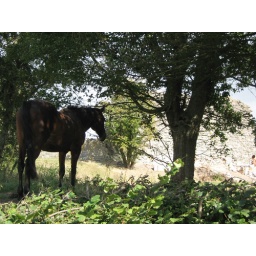
Horse in 'neigh'-bouring field inspects the castle repairs!